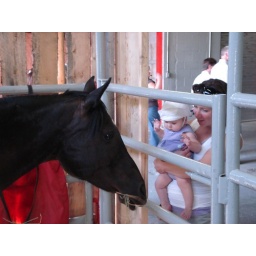
Leah was wowed by all the animals at the Stampede...her eyes were like saucers when the horse neighed and the sheep bleated.